Siatum

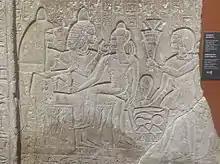
Siatum and Meryre

Siatum was an ancient Egyptian prince of the 18th Dynasty. He was likely one of the sons of Pharaoh Thutmose IV and thus the brother or half-brother of Amenhotep III.